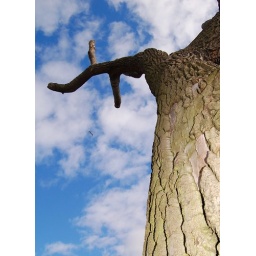
a photo of a bare tree in hyde park in london.